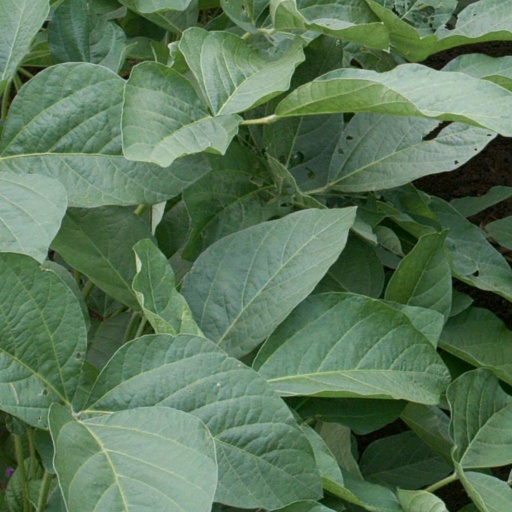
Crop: soybean